Terracotta Army

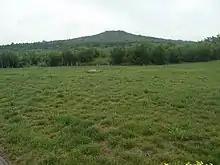
The mound where the tomb is located

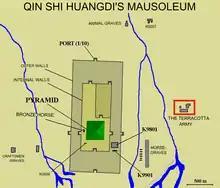
Plan of the Qin Shi Huang Mausoleum and location of the Terracotta Army (20px). The central tomb itself has yet to be excavated.

The construction of the tomb was described by the historian Sima Qian (14590 BCE) in the "Records of the Grand Historian", the first of China's 24 dynastic histories, which was written a century after the mausoleum's completion. Work on the mausoleum began in 246 BCE, soon after Emperor Qin (then aged 13) succeeded his father as King of Qin, and Sima said that the project eventually involved 700,000 conscripted workers. Geographer Li Daoyuan, writing six centuries after the first emperor's death, recorded in "Shui Jing Zhu" that Mount Li was a favoured location due to its auspicious geology: "famed for its jade mines, its northern side was rich in gold, and its southern side rich in beautiful jade; the first emperor, covetous of its fine reputation, therefore chose to be buried there".